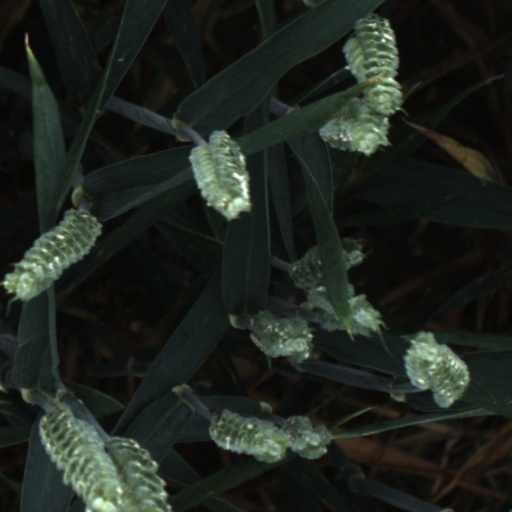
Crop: wheat